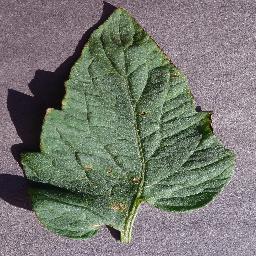
Label: Tomato___Target_Spot